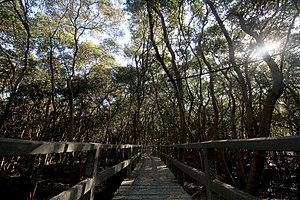
Cet article recense les zones humides des Philippines concernées par la convention de Ramsar.